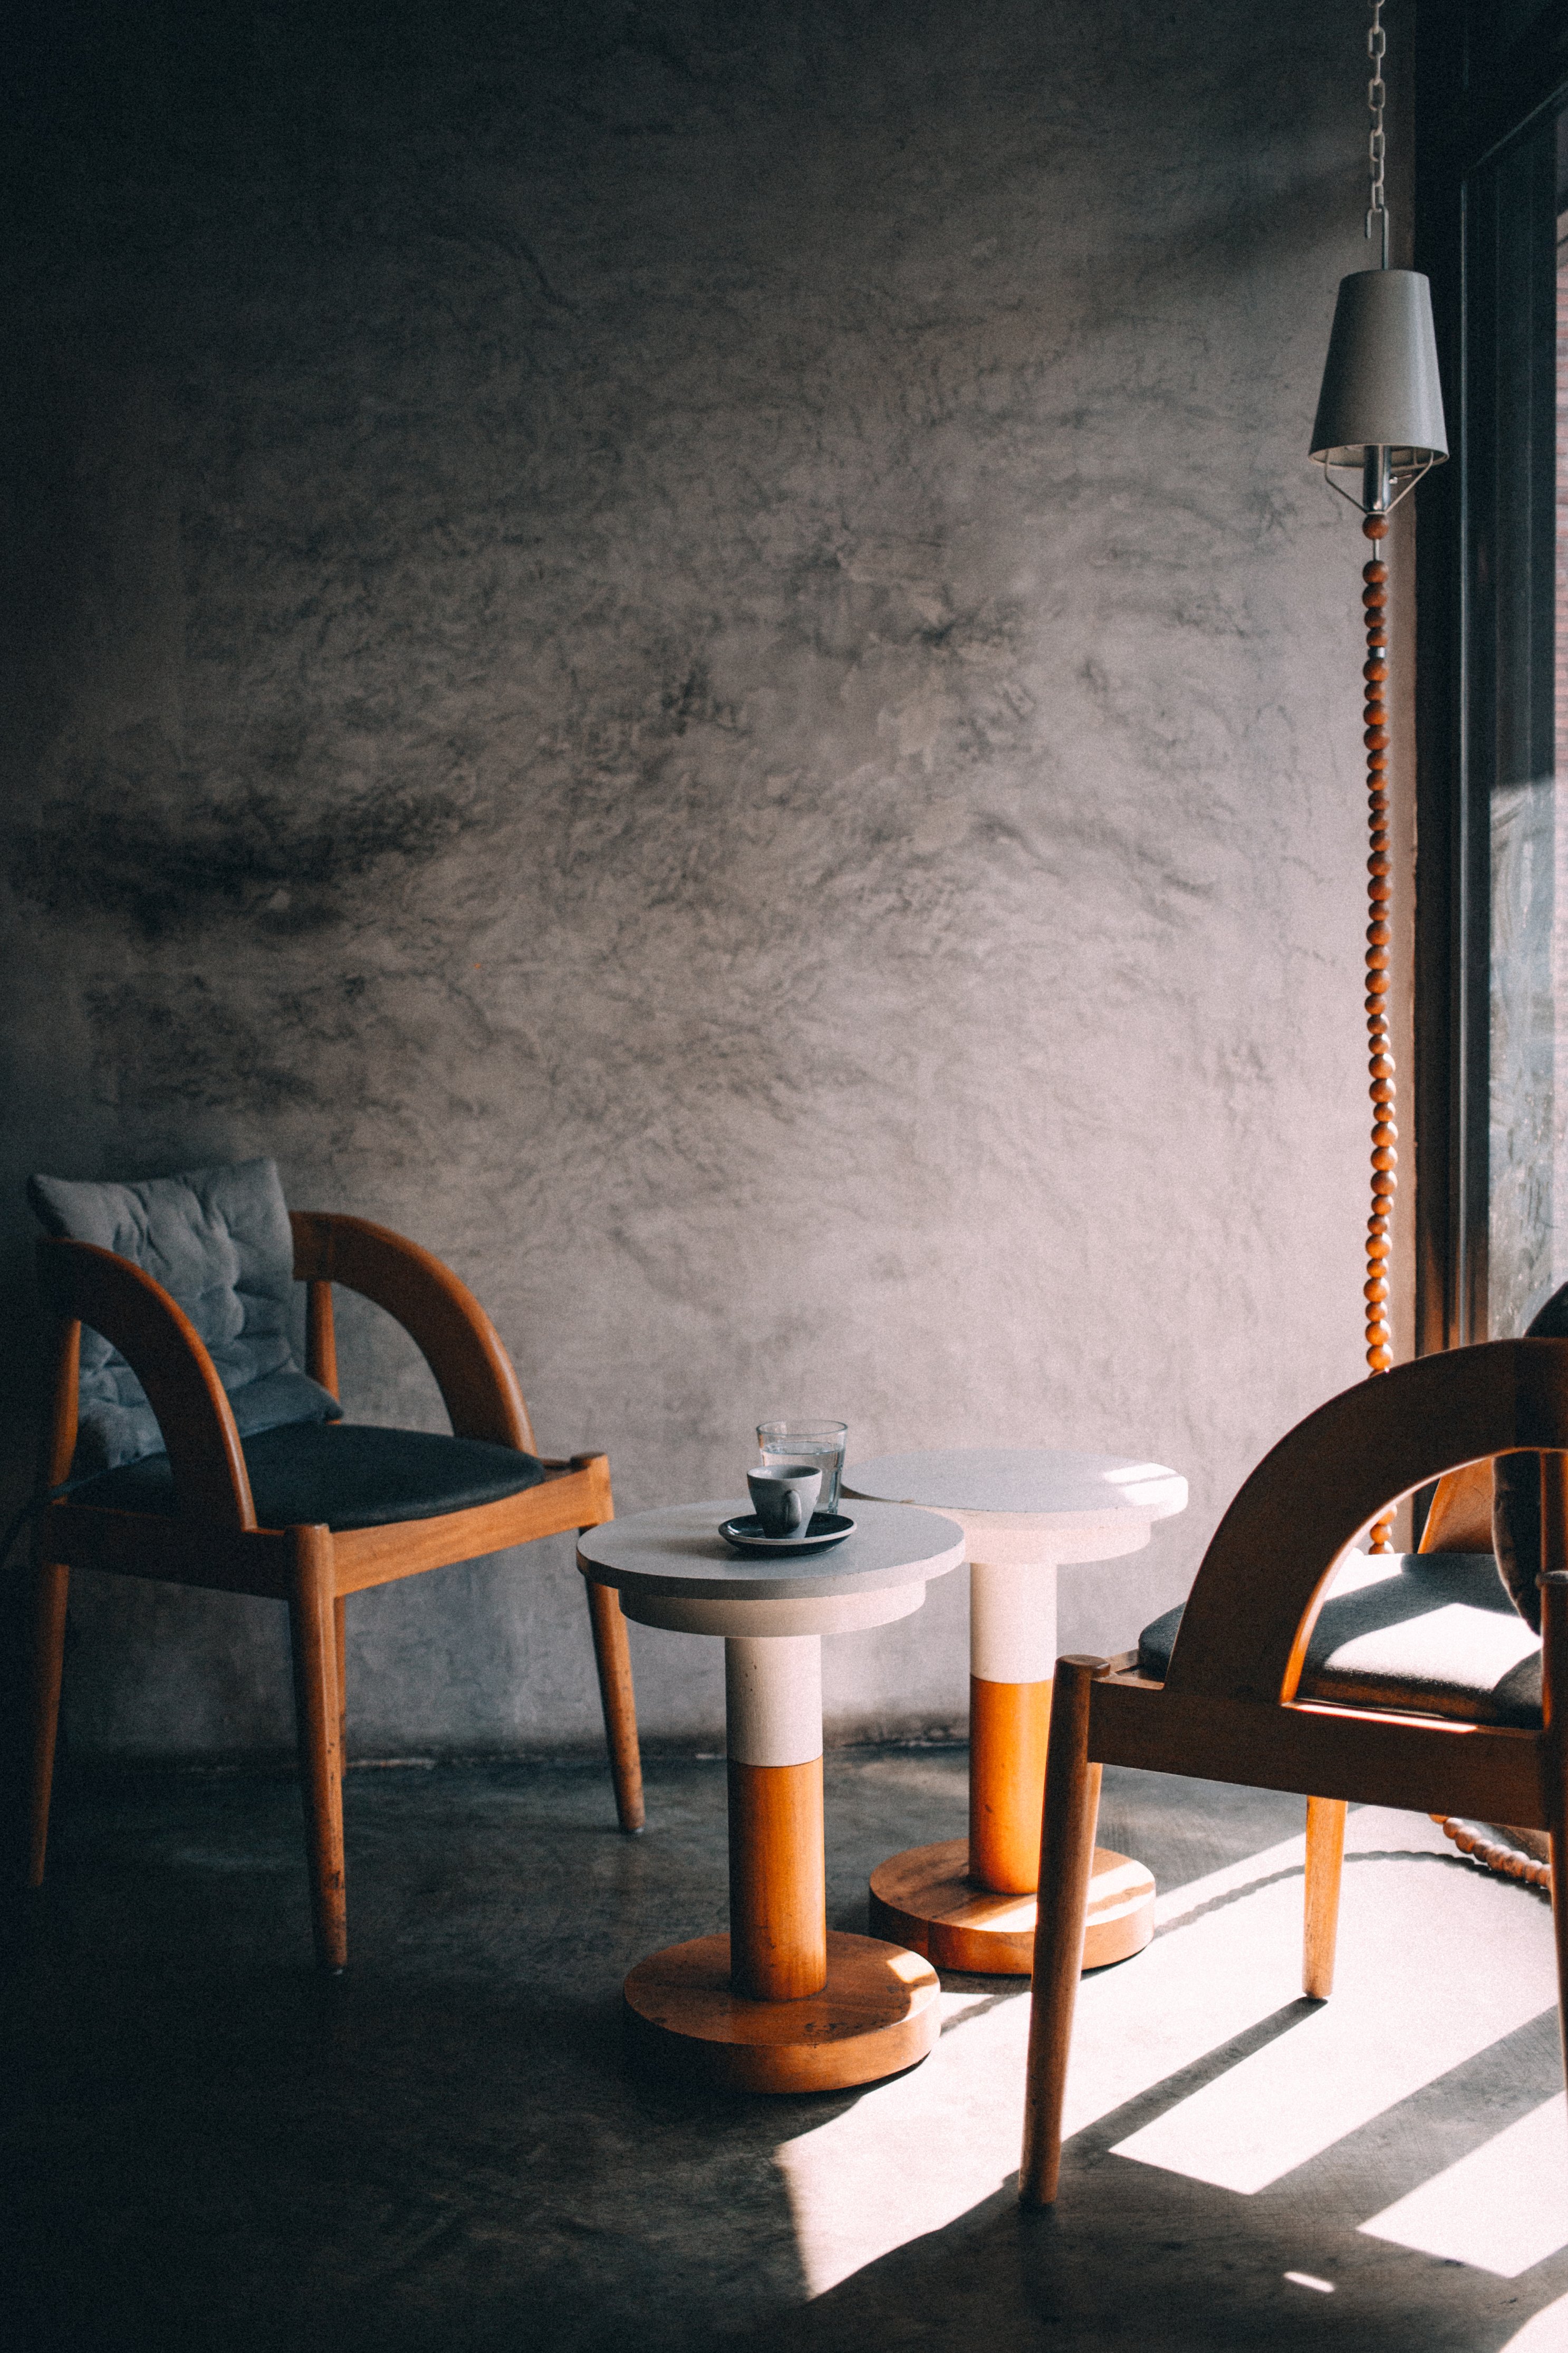
furniture, table, room, chair, lighting, interior design, floor, design, wood, architecture, flooring, house, tile, hardwood, building